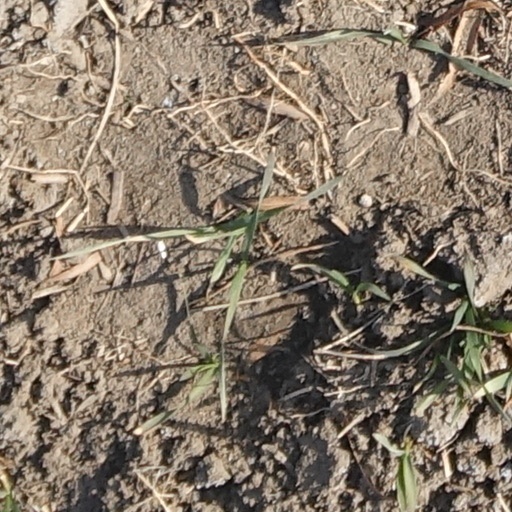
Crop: wheat